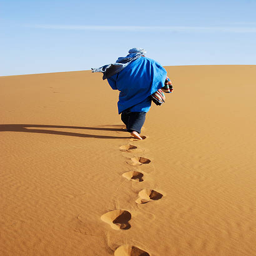
heavily wrapped man walking barefoot in the sand